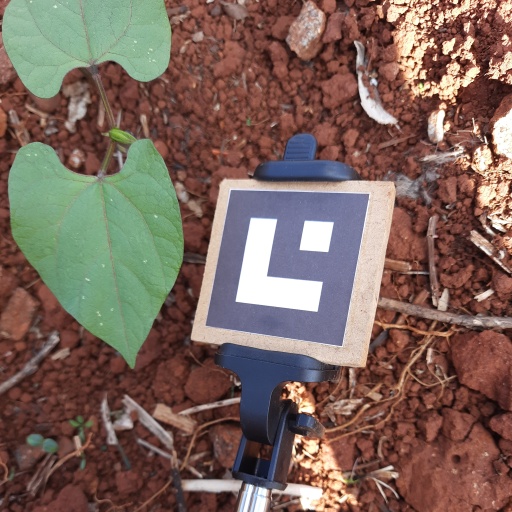
Observations: flat surface, no eating holes, under shade